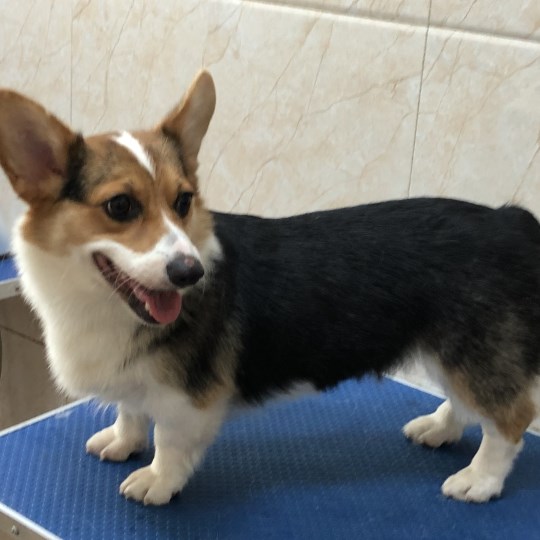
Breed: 2909-n000116-Cardigan